Question: Please indicate a possible affordance area of the bicycle that can be used for sitting on
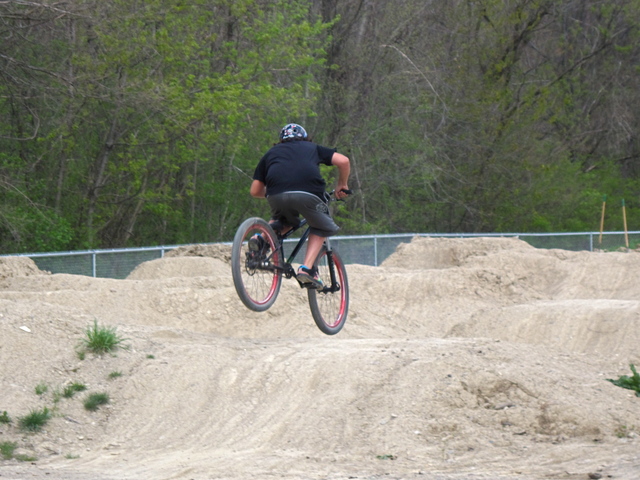
Answer: [271.94, 202.779, 308.547, 227.852]